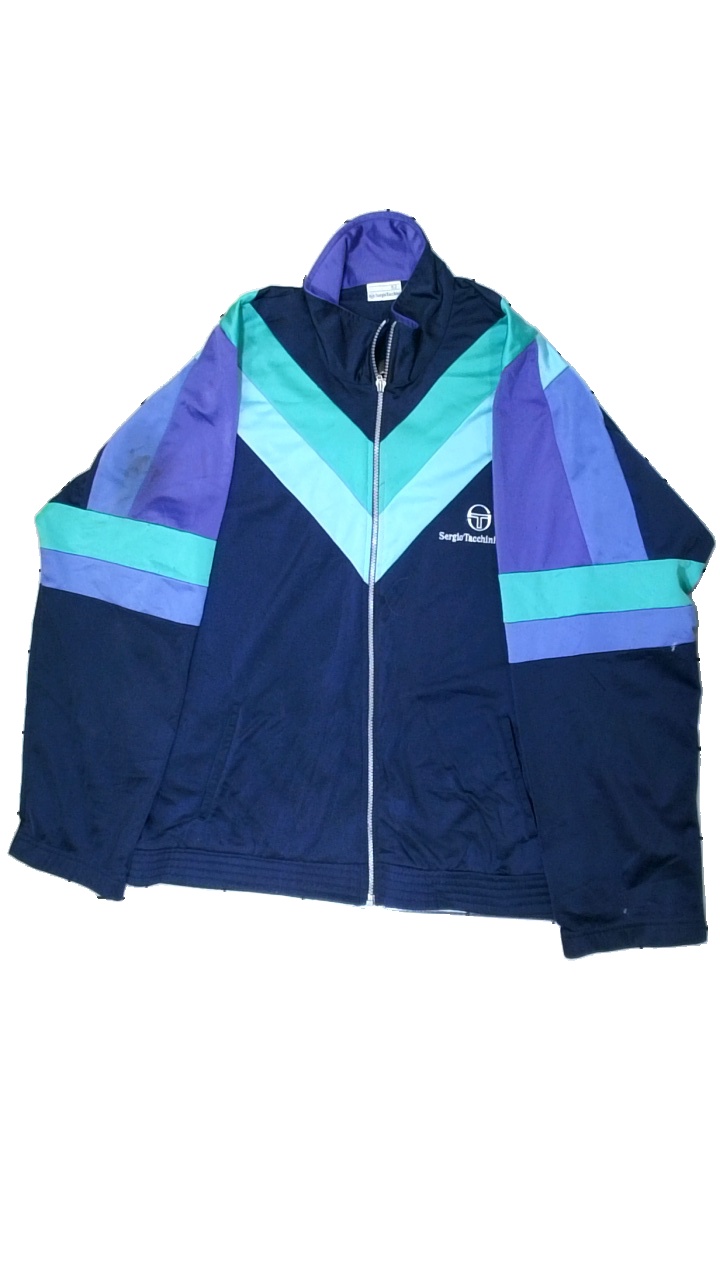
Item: Jacket (Unisex)
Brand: Sergiotacchini
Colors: Multicolor, Blue, Turquoise, Purple
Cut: Regular
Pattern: Other
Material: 100% polyester
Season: All
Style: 90s
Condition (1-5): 1
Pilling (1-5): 1
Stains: Minor
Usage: Export
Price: <50